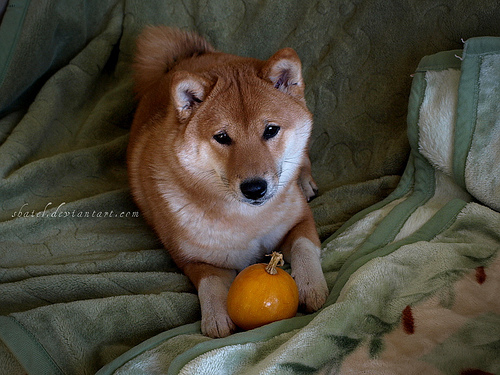
Animal: dog
Breed: shiba inu